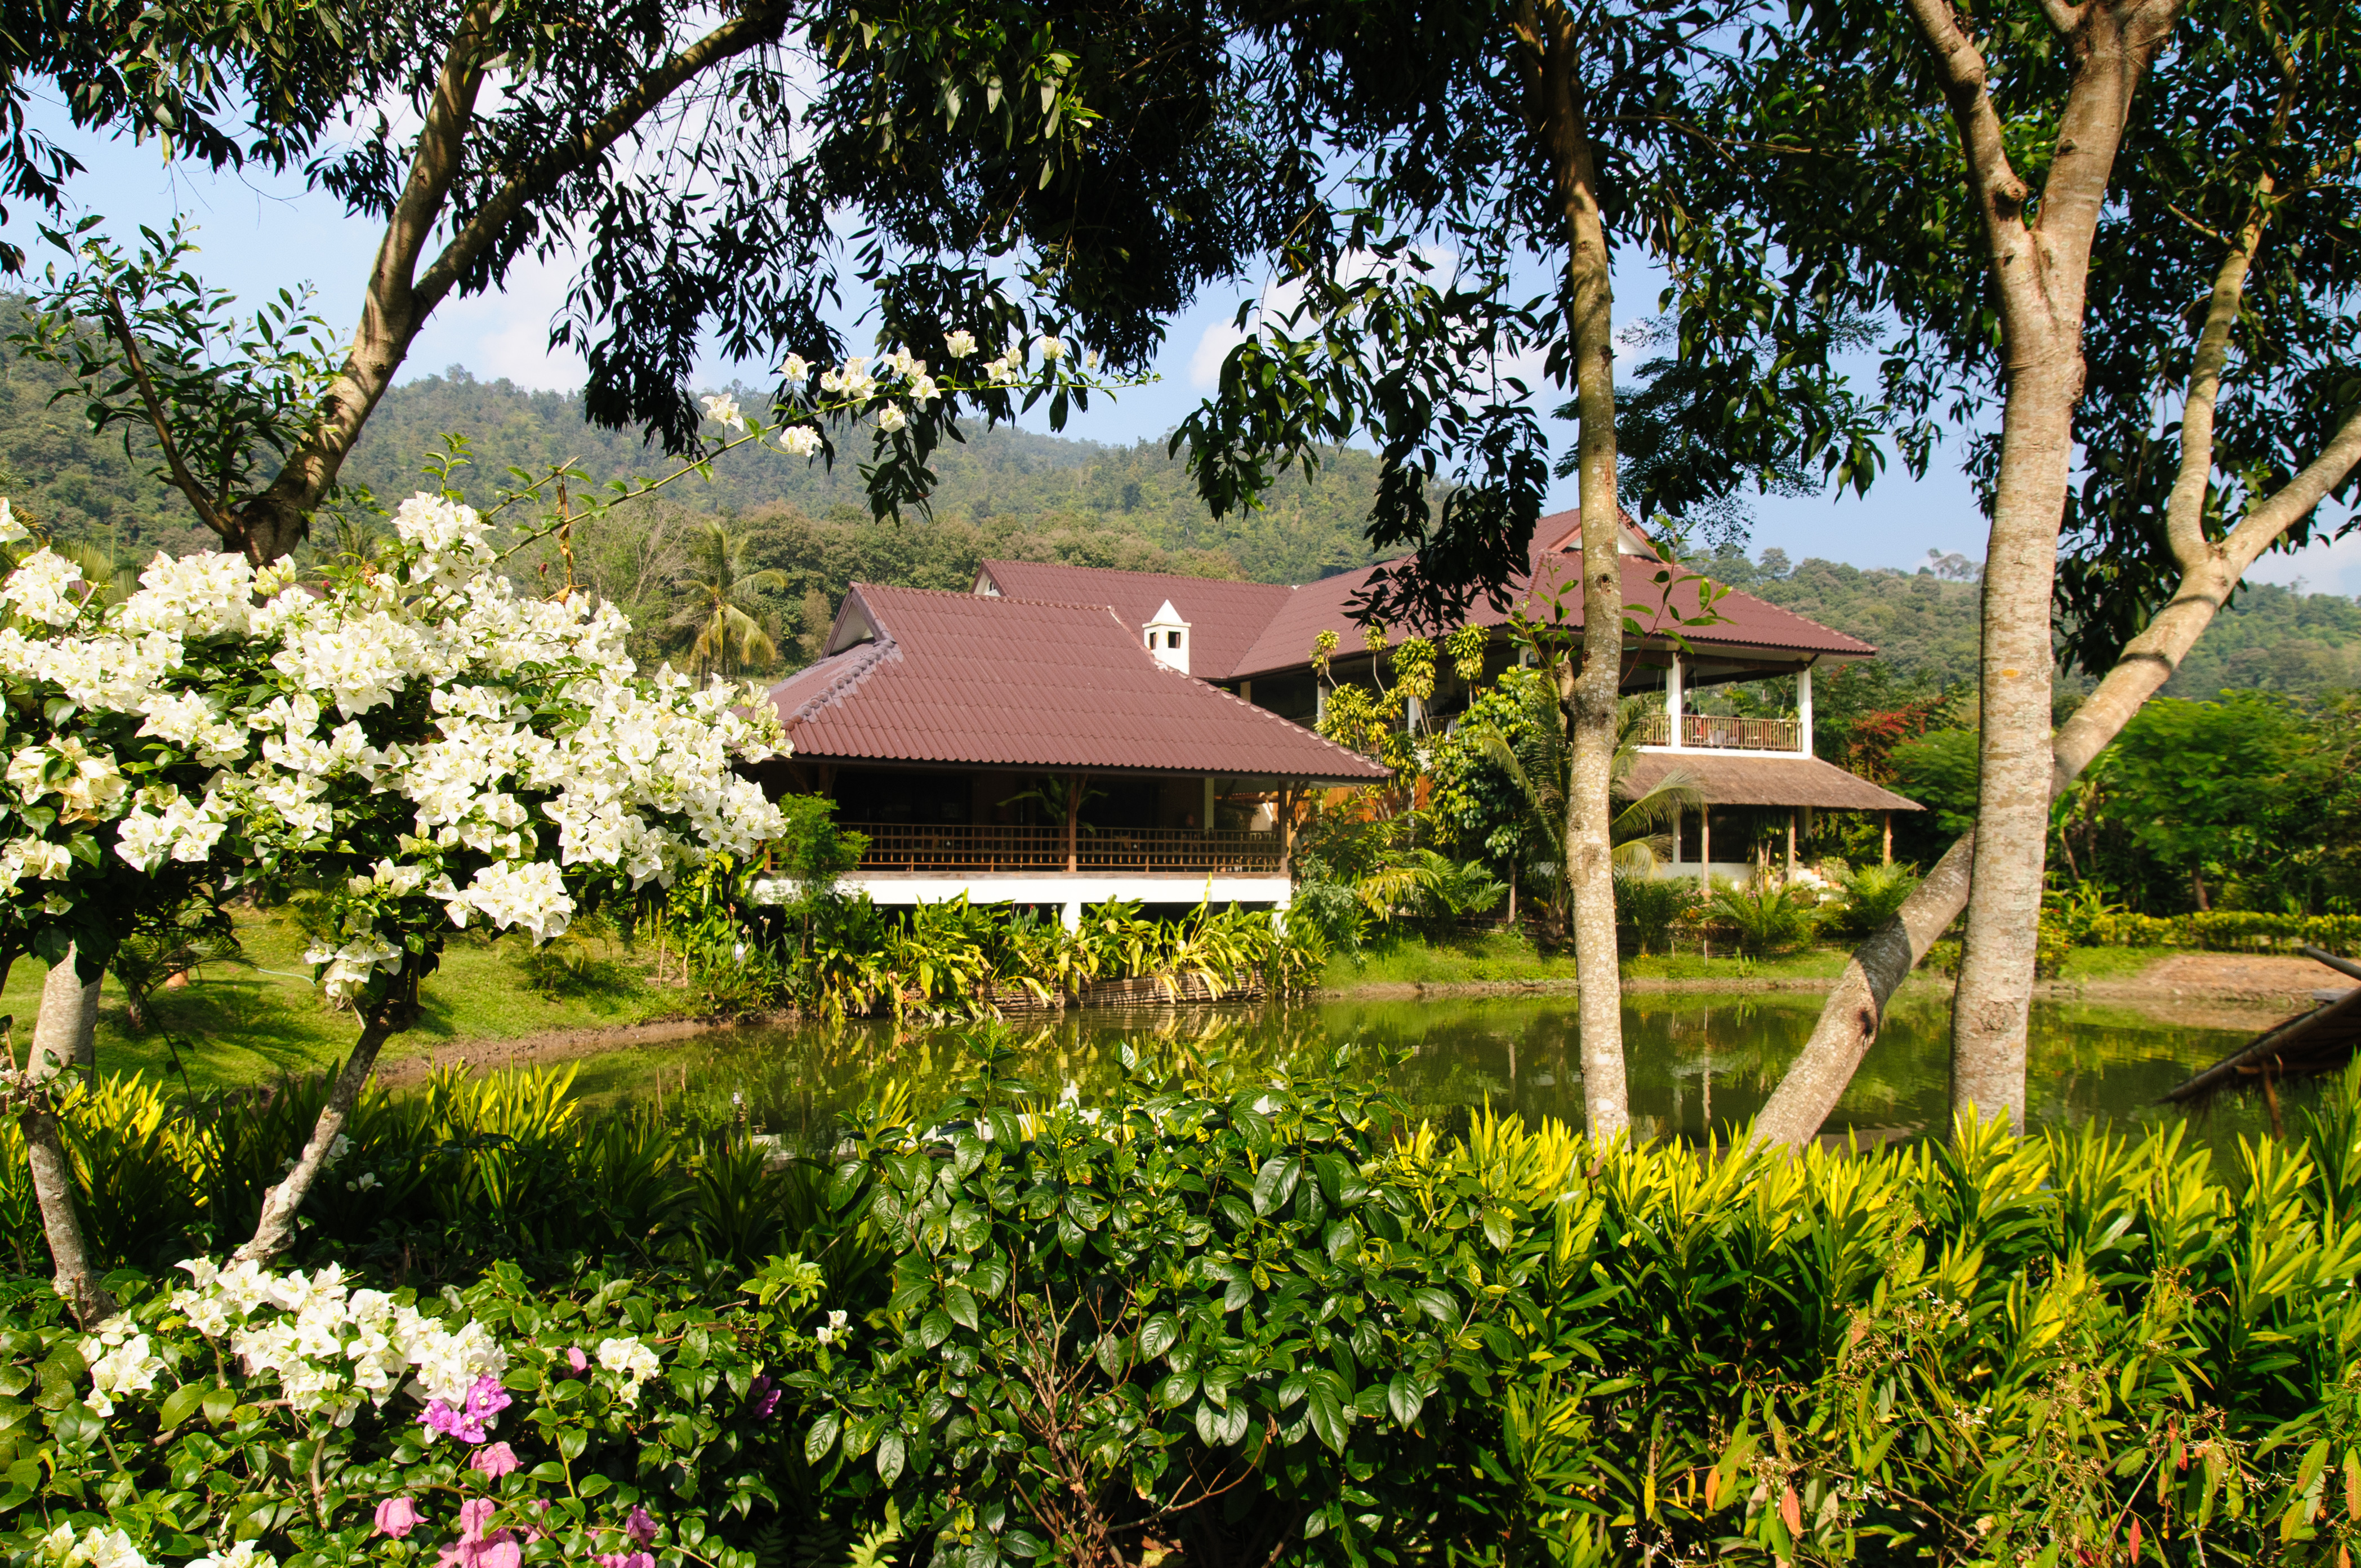
tree, plant, farm, house, flower, home, village, cottage, botany, nikon, garden, flora, thailand, plantation, botanical garden, estate, d300, thailandia, chiangmai, thaton, rural area